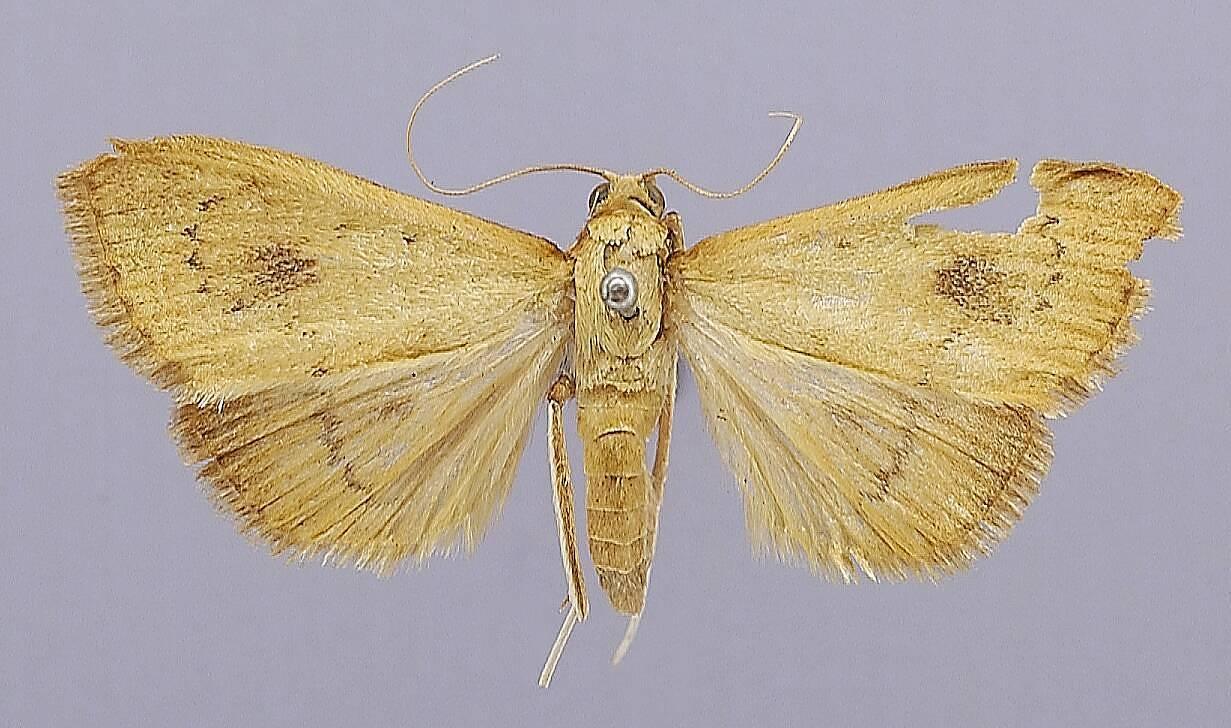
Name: Pyrausta tuisalis
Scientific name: Pyrausta tuisalis Schaus
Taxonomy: Animalia, Arthropoda, Insecta, Lepidoptera, Pyralidae
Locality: Tuis, Cartago, Costa Rica